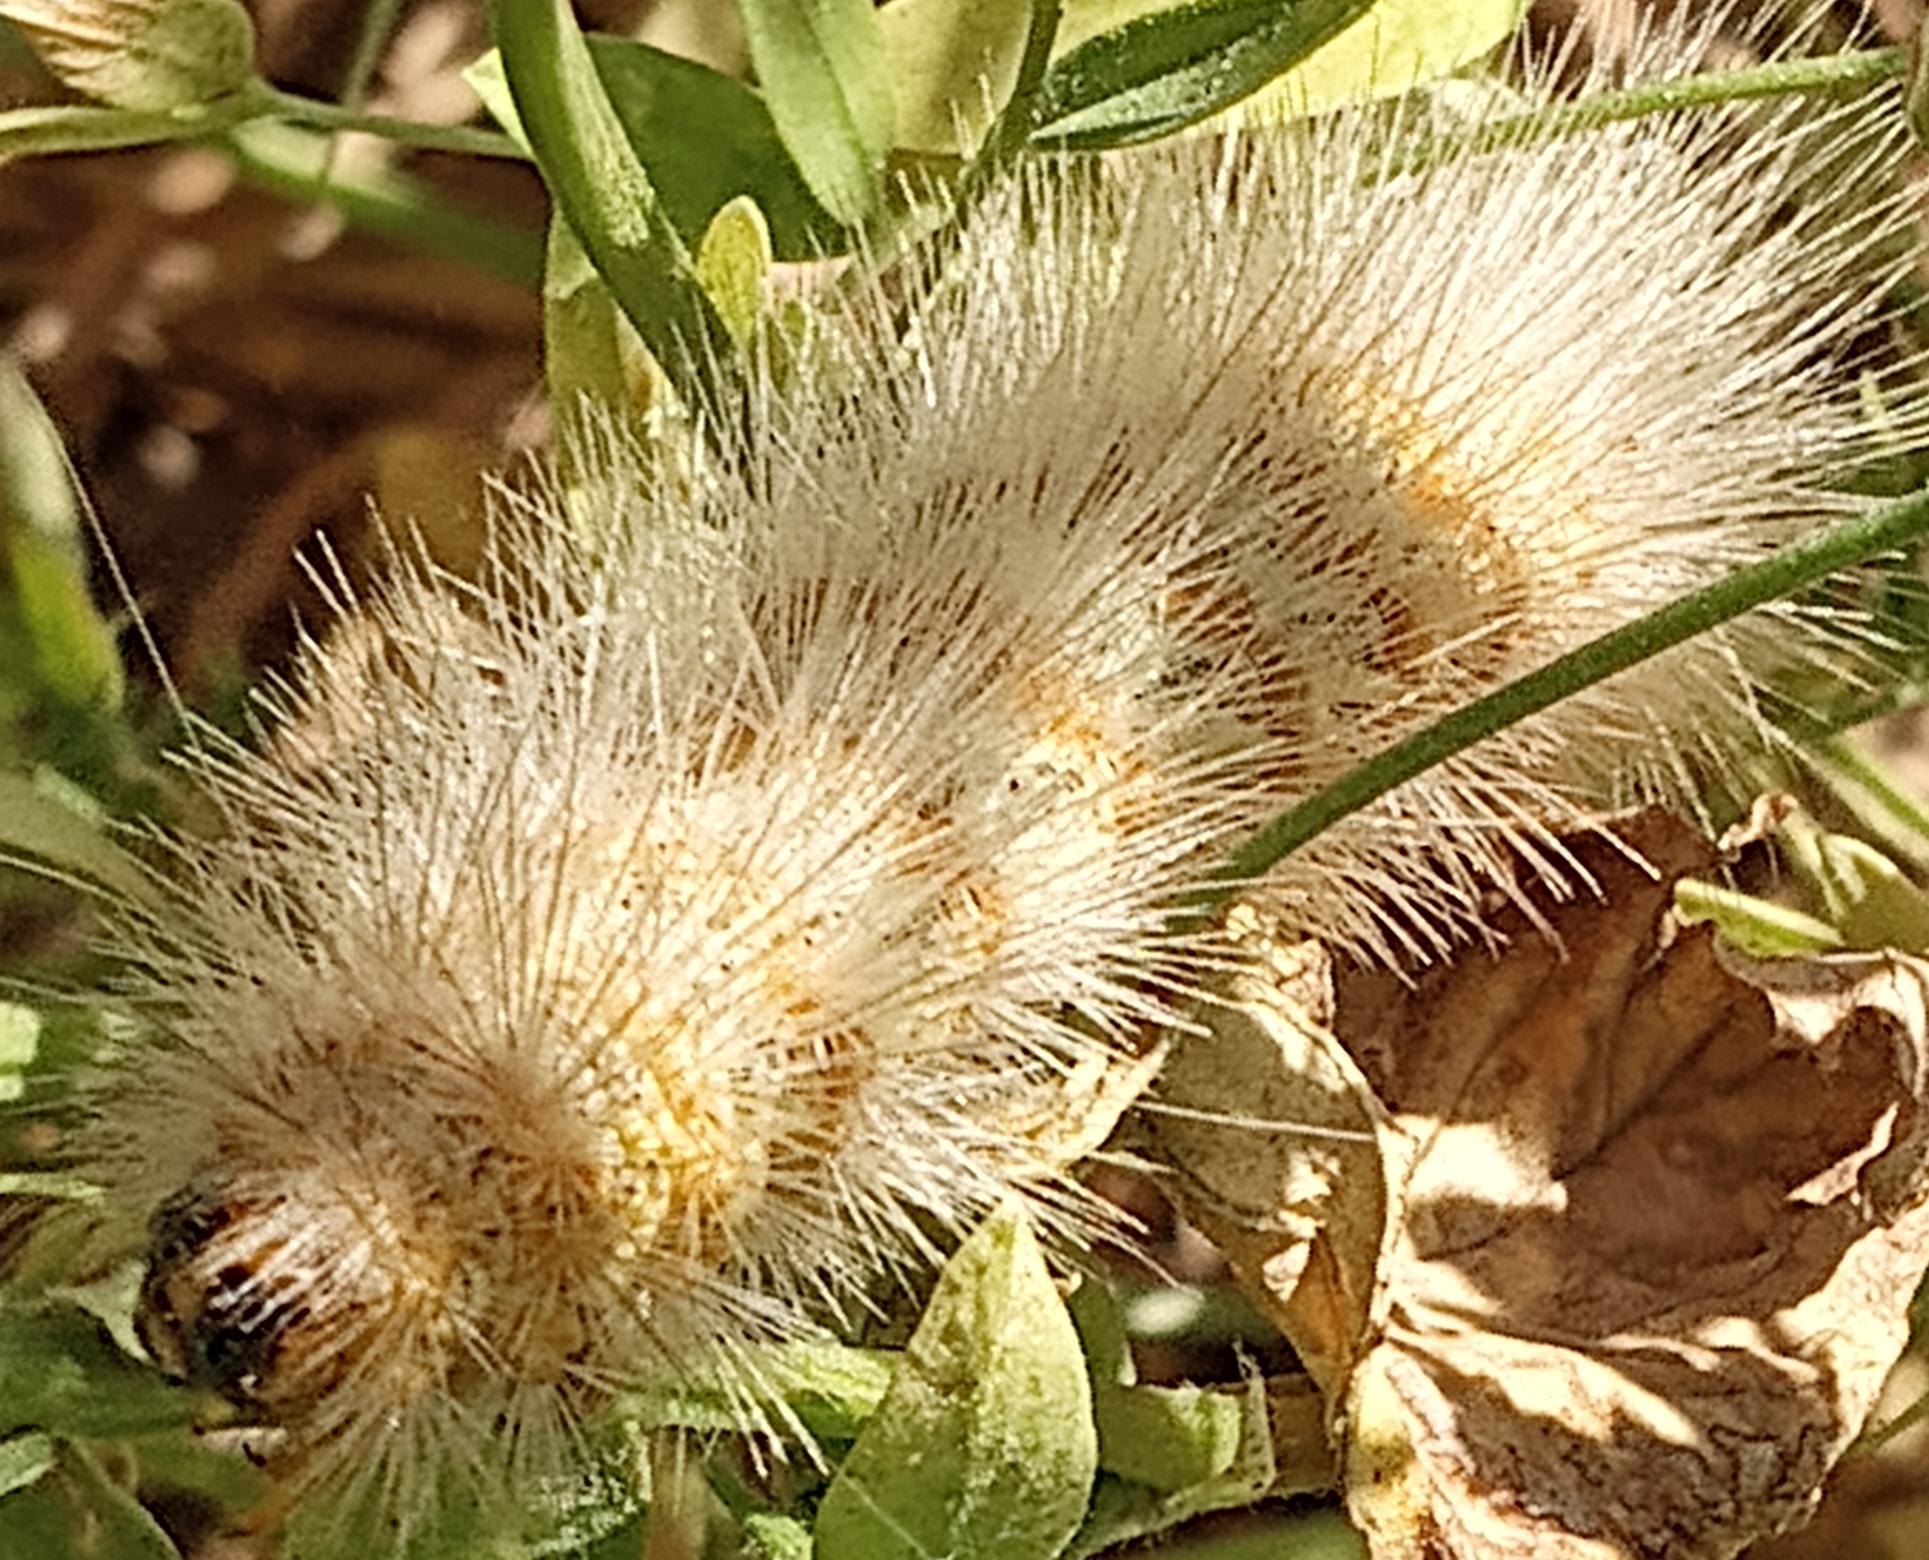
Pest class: occasional_pest